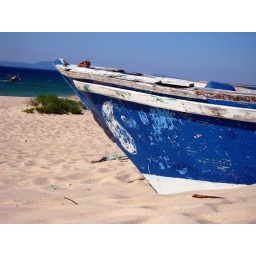
Old boat dying in the sand